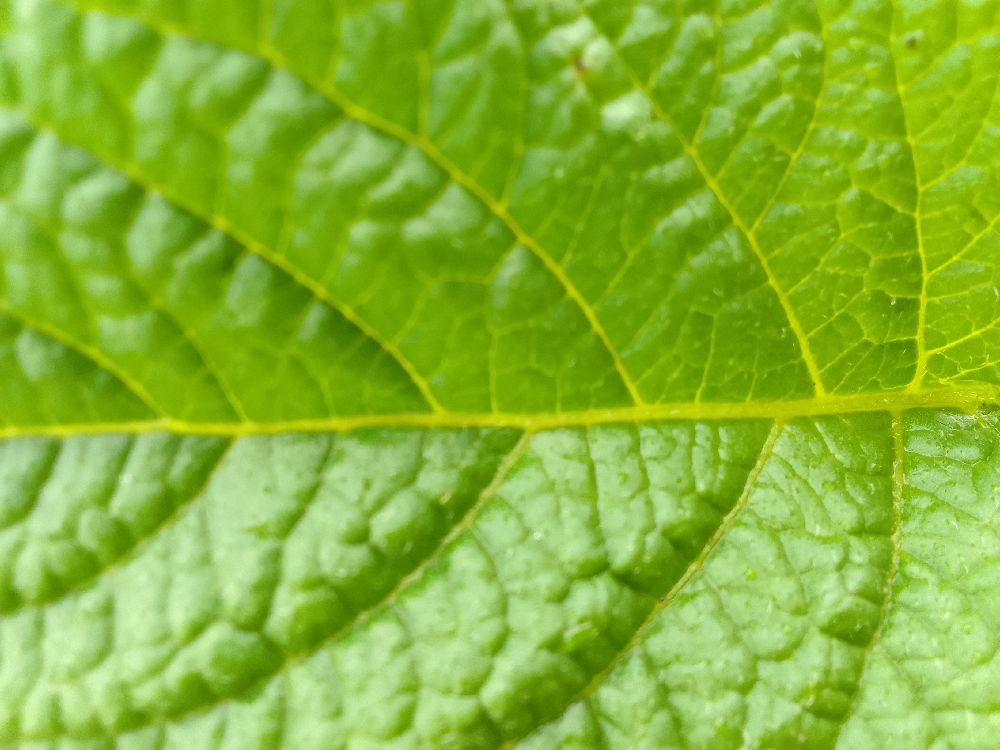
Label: Healthy